Ethiopia–Tigray peace agreement

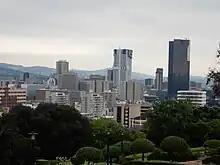
Pretoria, South Africa

The talks were jointly mediated by AU Horn of Africa envoy and former Nigerian President Olusegun Obasanjo, former Kenyan President Uhuru Kenyatta, United States Horn of Africa envoy Mike Hammer, and former Deputy-President of South Africa Phumzile Mlambo-Ngcuka. TPLF spokesperson Getachew Reda and Ethiopian national security advisor Redwan Hussien acted as the lead negotiators. Though originally scheduled to last from 25 to 30 October, this was later extended by a few more days.